Fernand Hibbert

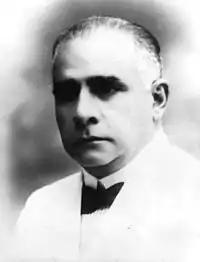
Fernand Hibbert

Fernand Hibbert (3 October 1873 – 1928) was a Haitian novelist and is one of the most widely read Haitian authors. He is known for his satiric and humorous novels.